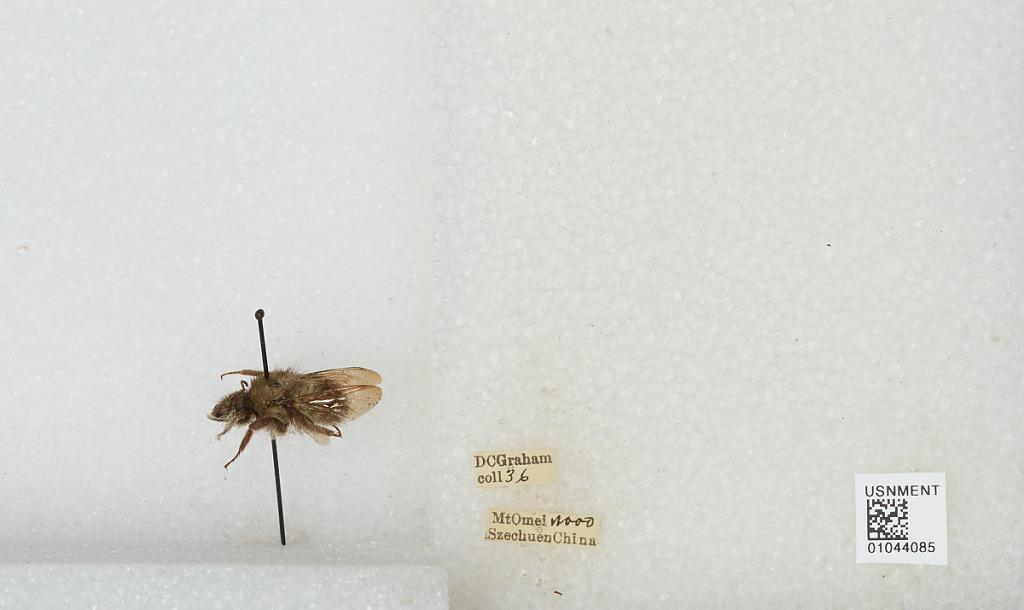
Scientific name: Bombus sp.
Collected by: D. Graham
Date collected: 1936--
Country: China
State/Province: Sichuan
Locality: Mt Emei